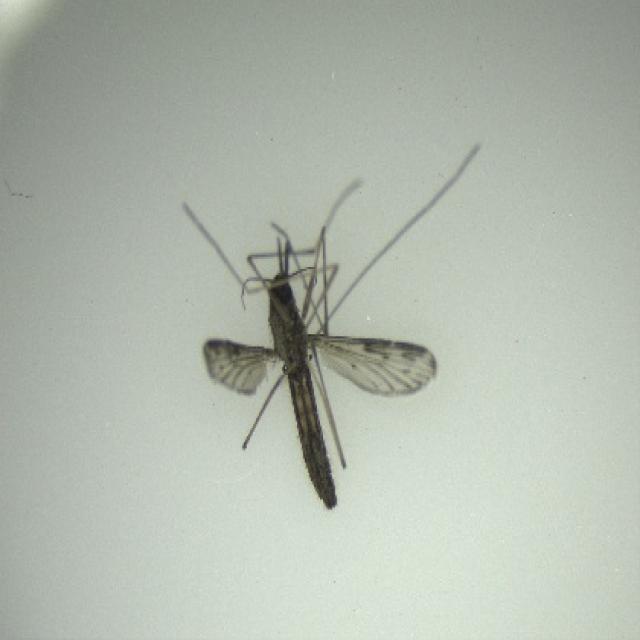
Species: anopheles_sinensis